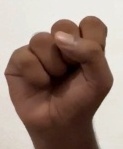
ASL sign: S